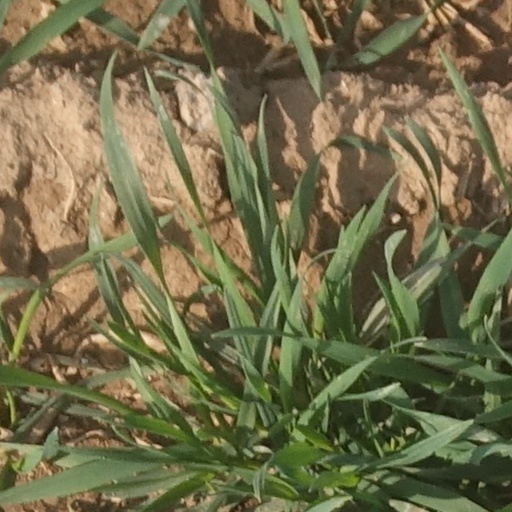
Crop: wheat